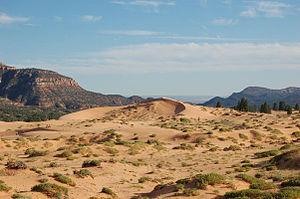
Le parc d'État de Coral Pink Sand Dunes est un parc d'État américain situé dans l'État de l'Utah et créé en 1963. Il est réputé pour ses dunes de sable surmontées de falaises de grès rouge.
Liste des parcs d'État de l'Utah aux États-Unis d'Amérique par ordre alphabétique. Ils sont gérés par l'Utah State Parks.
Cet article et une liste des parcs et monuments de l'État de l'Utah aux États-Unis.